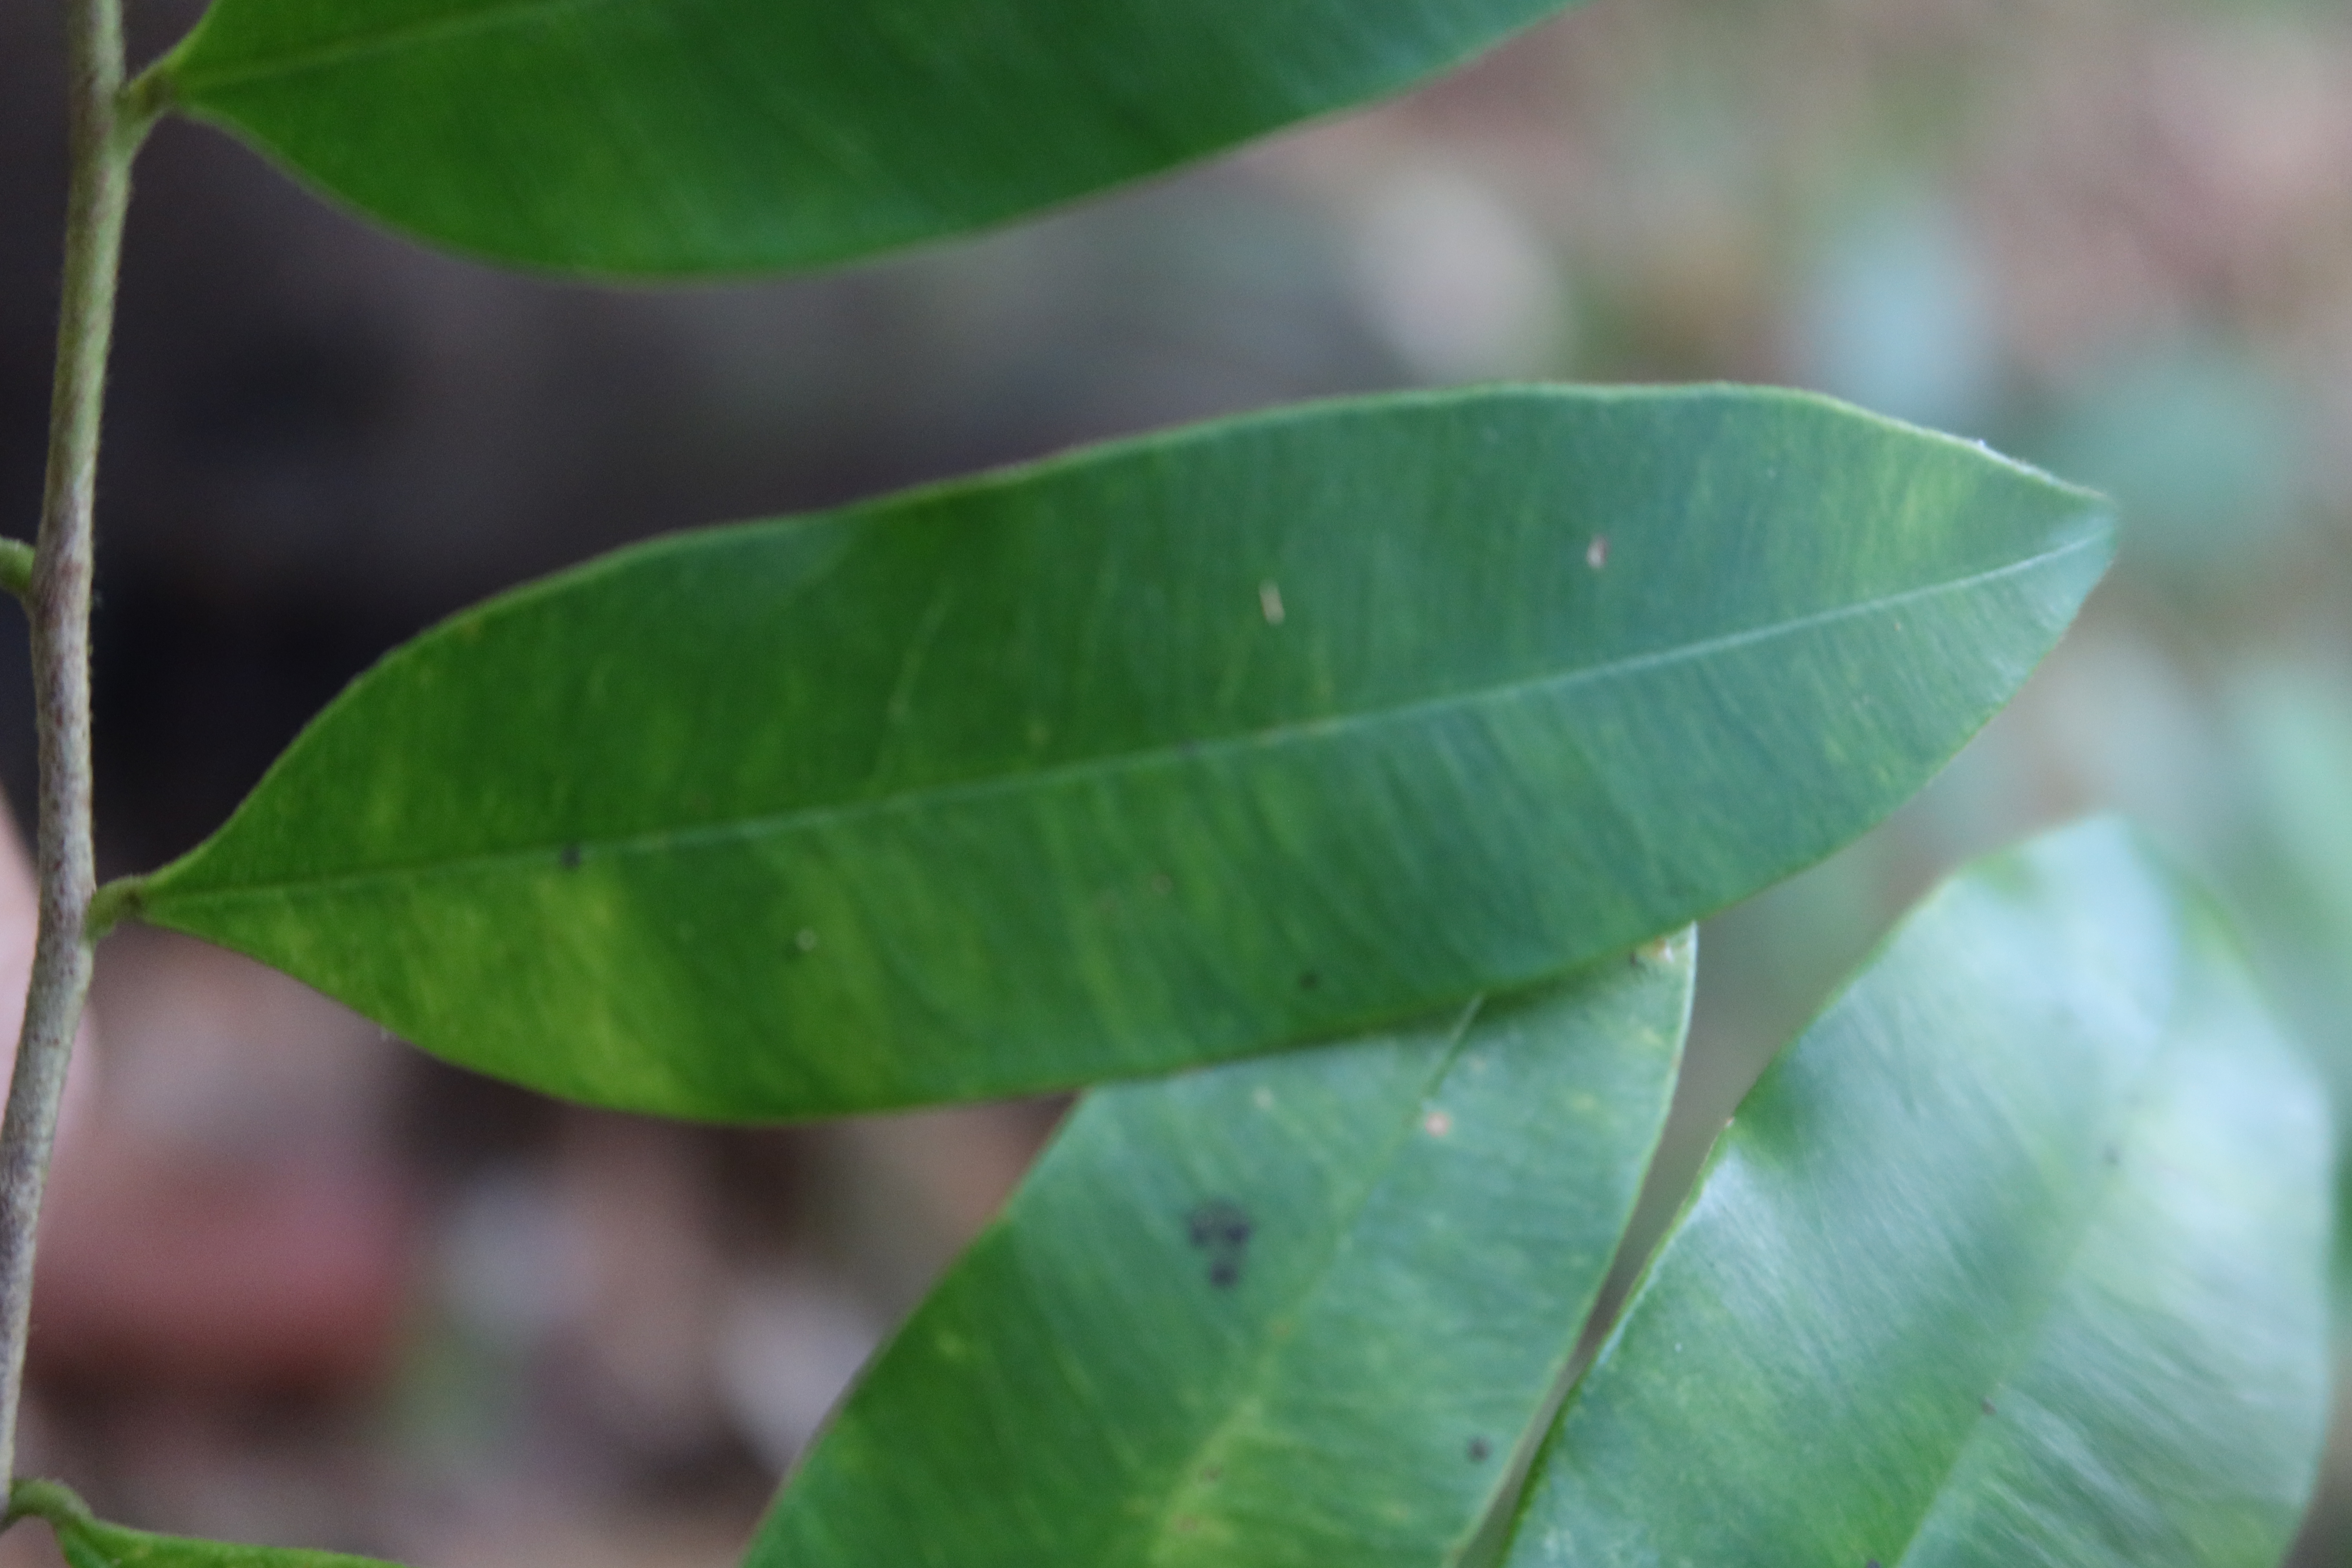
Label: Healthy